Józef Weyssenhoff

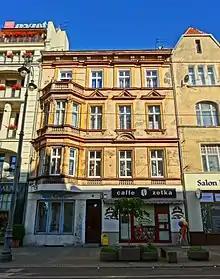
His first address at 29 Gdańska st.

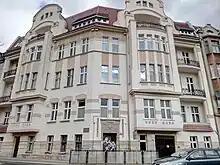
The tenement at 1 Zacisze street allocated by the city

After leaving university, he administered his inherited estates in Samoklęski in Lublin region. In 1891, he moved to Warsaw. There, he edited and published his first monthly magazine in 1896, the ""Warsaw Library"", subtitled "Journal dedicated to science, arts and industry". Known as living a flourishing life, Polish literary critic Adam Grzymała-Siedlecki reported that Weyssenhoff lost his estate of Samoklęski at cards with the brother of the Tsar Alexander III, during a stay at the St. Petersburg River Yacht Club.